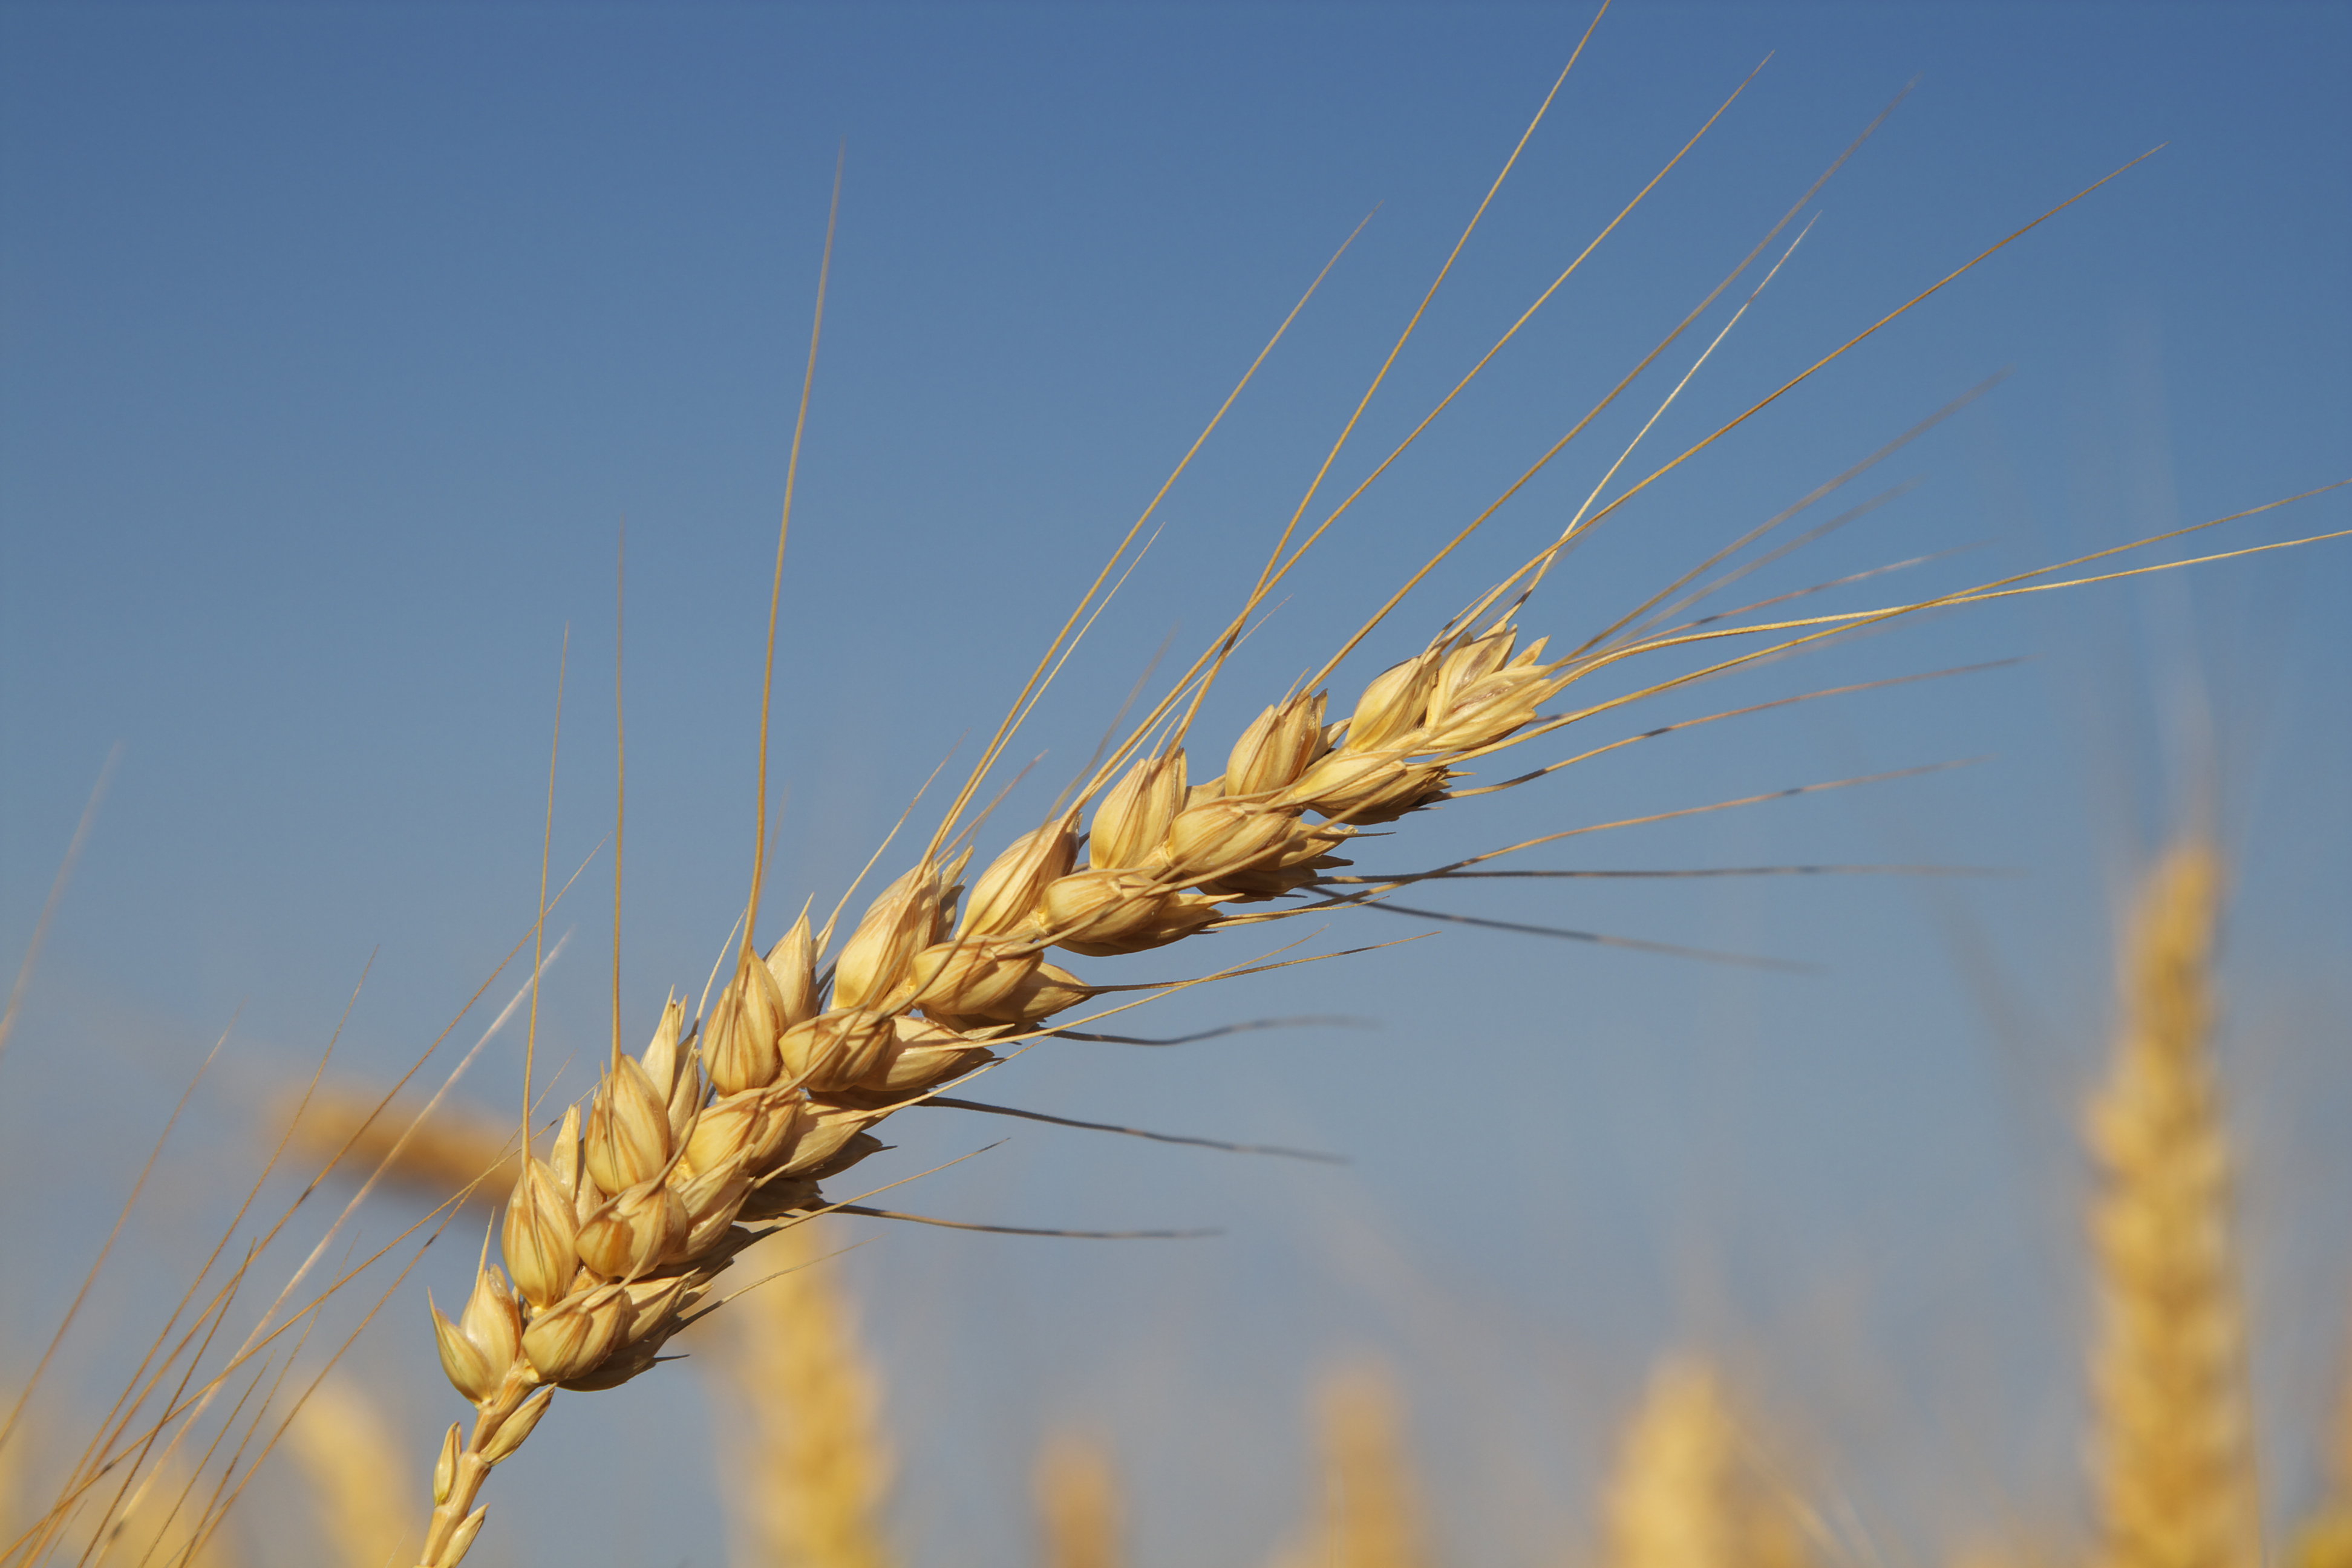
wheat, bread, nature, field, light, bale, crop, yellow, cereal, plant, sunny, summer, food, agriculture, forage, rural, sky, Khorasan wheat, grass, grass family, flowering plant, einkorn wheat, terrestrial plant, event, gluten, People in nature, triticale, poales, whole grain, cash crop, durum, plant stem, avena, wind, dinkel wheat, bran, soil, horizon, harvest, sedge family, twig